M65 atomic cannon

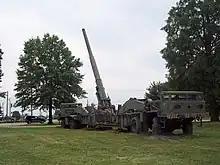
An M65 atomic cannon at Aberdeen Proving Ground.

Of the twenty M65s produced, at least seven survive on display. Most no longer have their prime movers.